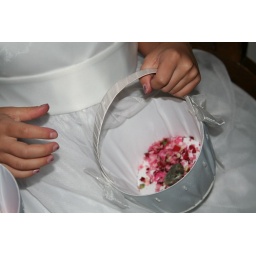
Flower girl with rock in her little basket.